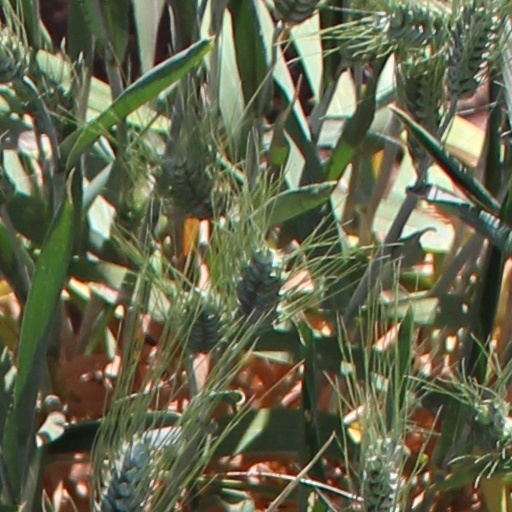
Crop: wheat